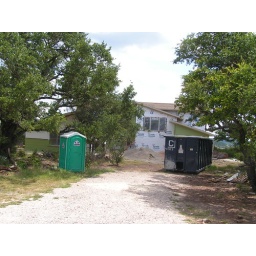
As we stopped in the driveway to get out of the car, we al noticed the green paint on the front of the house also.